Penn State Nittany Lions wrestling

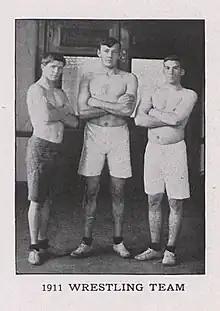
The 1911 Penn State wrestling team

Penn State's collegiate wrestling program was founded in 1902, and was initially limited to intra-class dual matches. Two years later, following the formation of the Eastern Intercollegiate Wrestling Association in 1904, a wrestling club was founded at Penn State in 1908, which aimed to represent the college in formal competition.